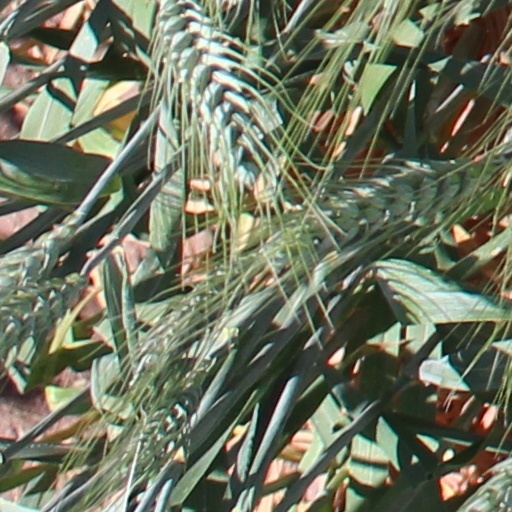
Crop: wheat